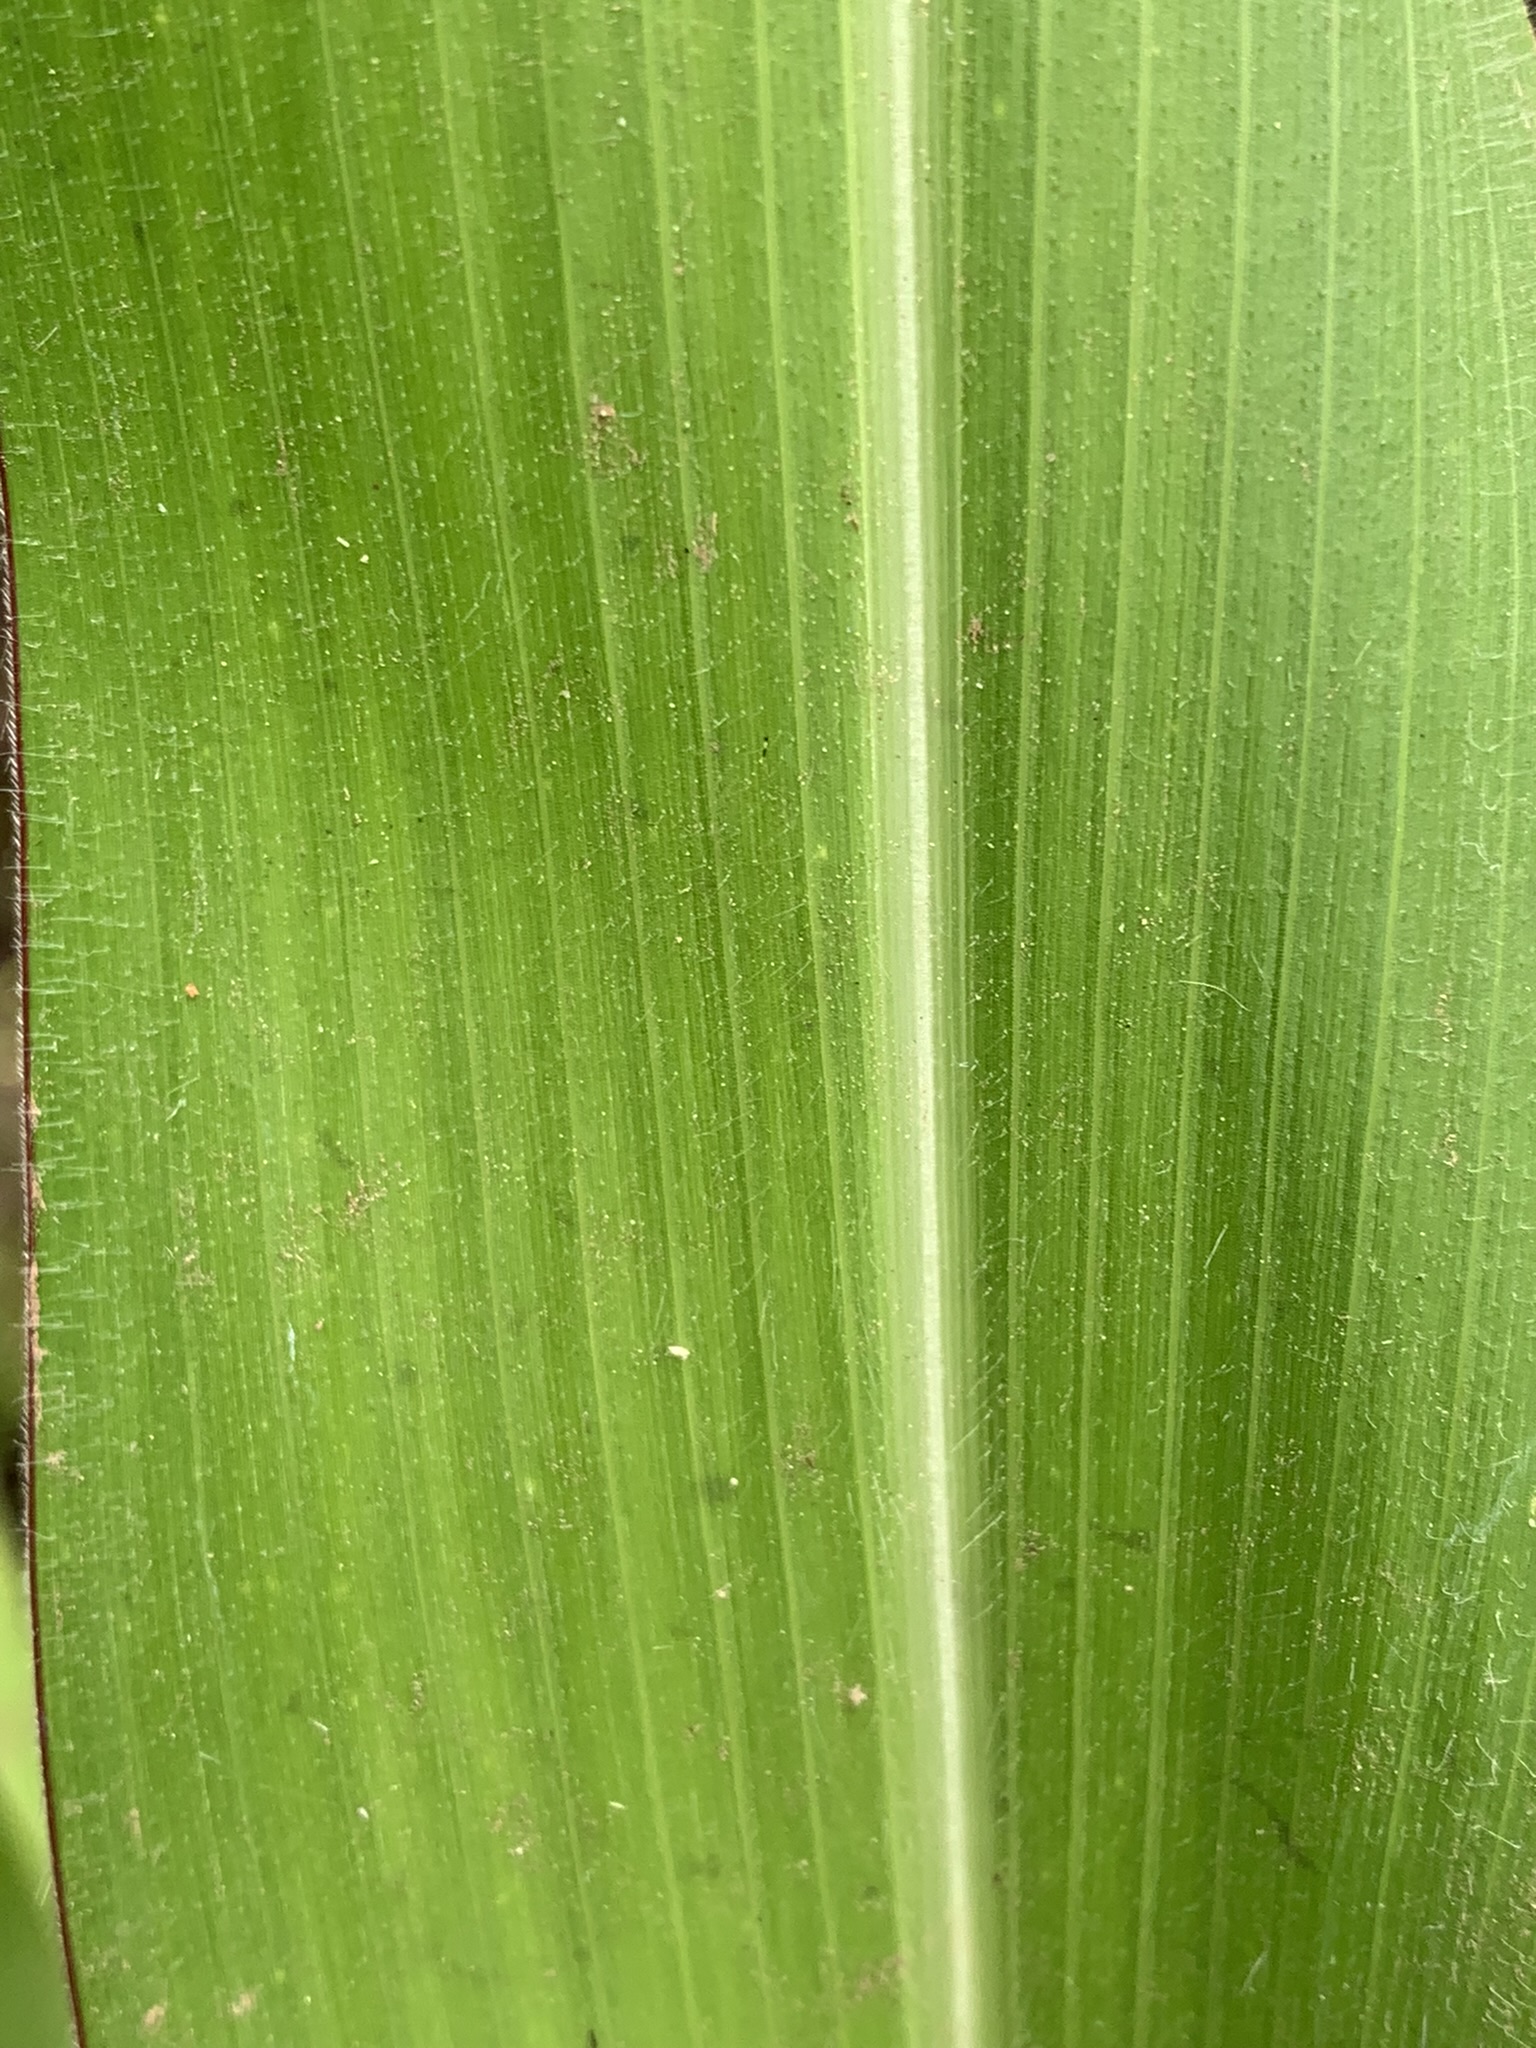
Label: Healthy